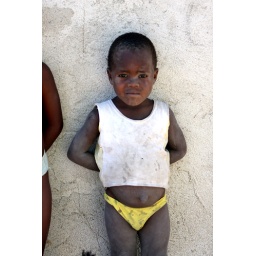
CLM boy against wall